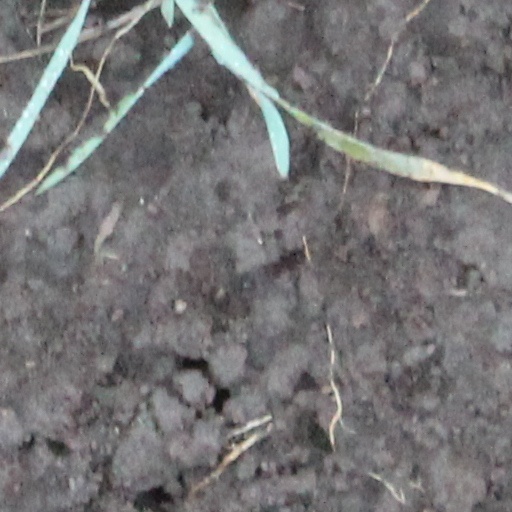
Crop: wheat